Momofuku (cookbook)

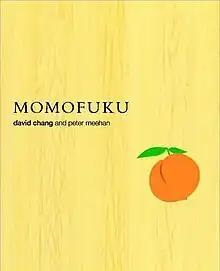
Momofuku

In addition to describing unique Asian-American recipes centered on the ramen noodle, the book tells the story of launching Chang's popular New York City restaurants sharing the name Momofuku. The book is illustrated by the photo journalist Gabriele Stabile with images of the dishes and scenes of the chef and staff in the restaurants.